Hakenberg Victory Column

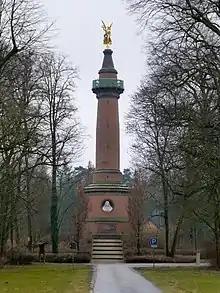
Hakenberg Victory Column

The Hakenberg Victory Column is a 36-metre tall monument with an observation deck at Hakenberg near Fehrbellin in Brandenburg, Germany.